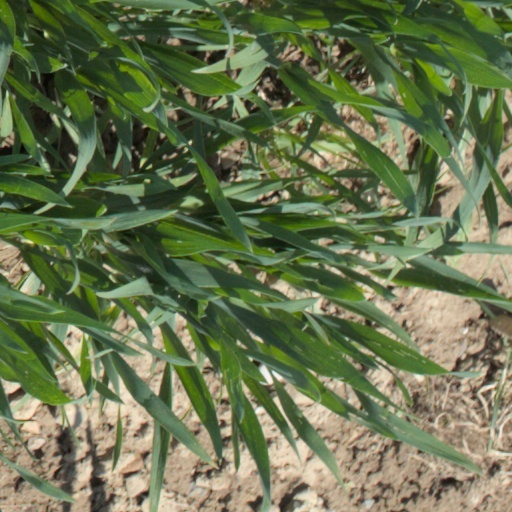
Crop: wheat